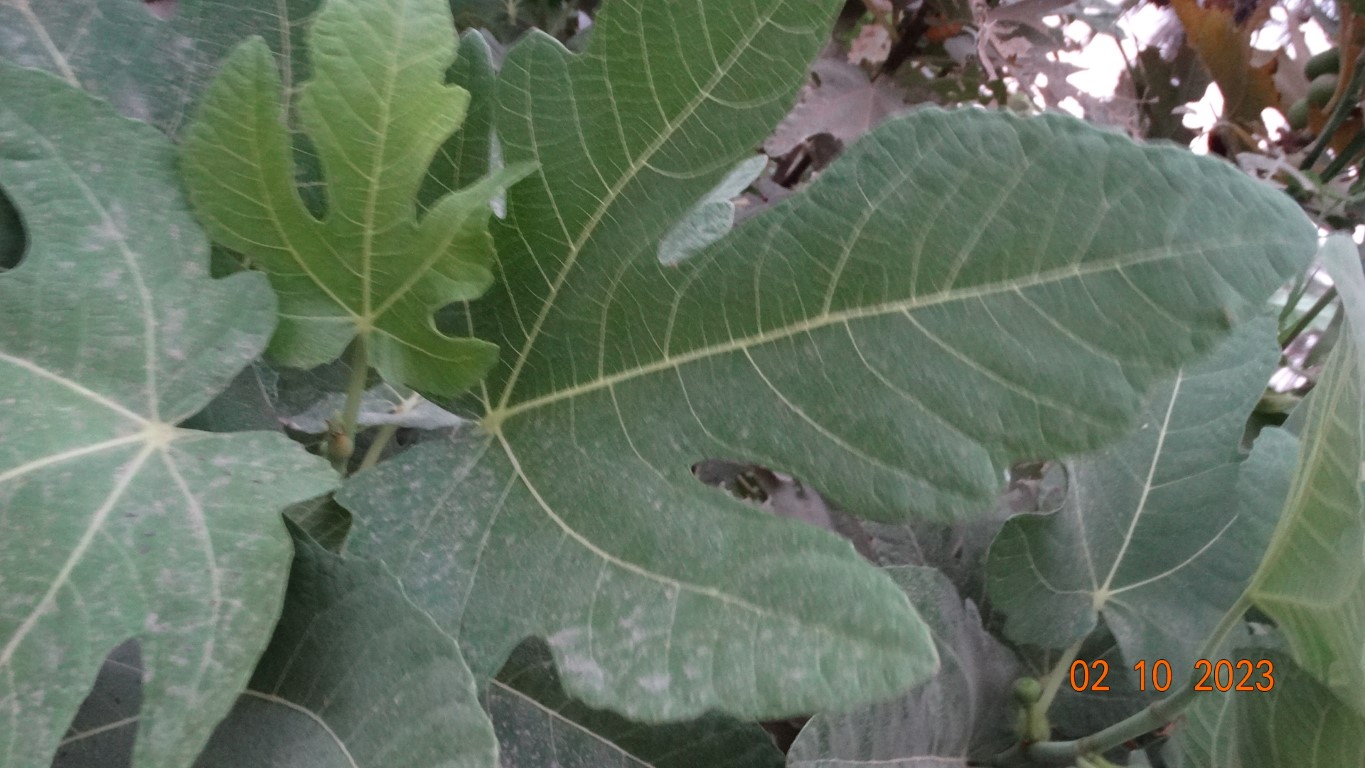
Label: healthy